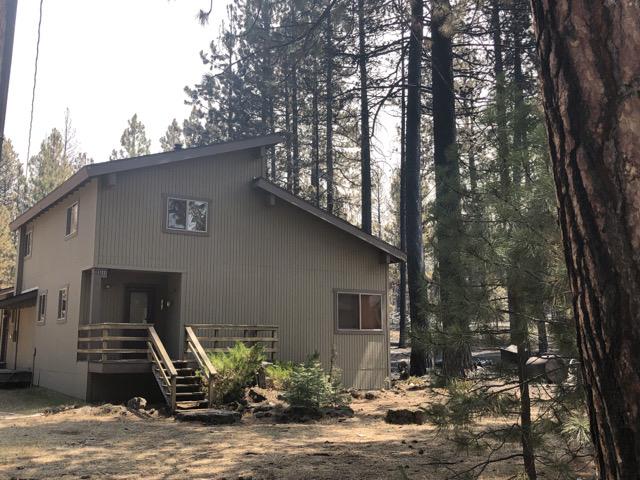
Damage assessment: affected